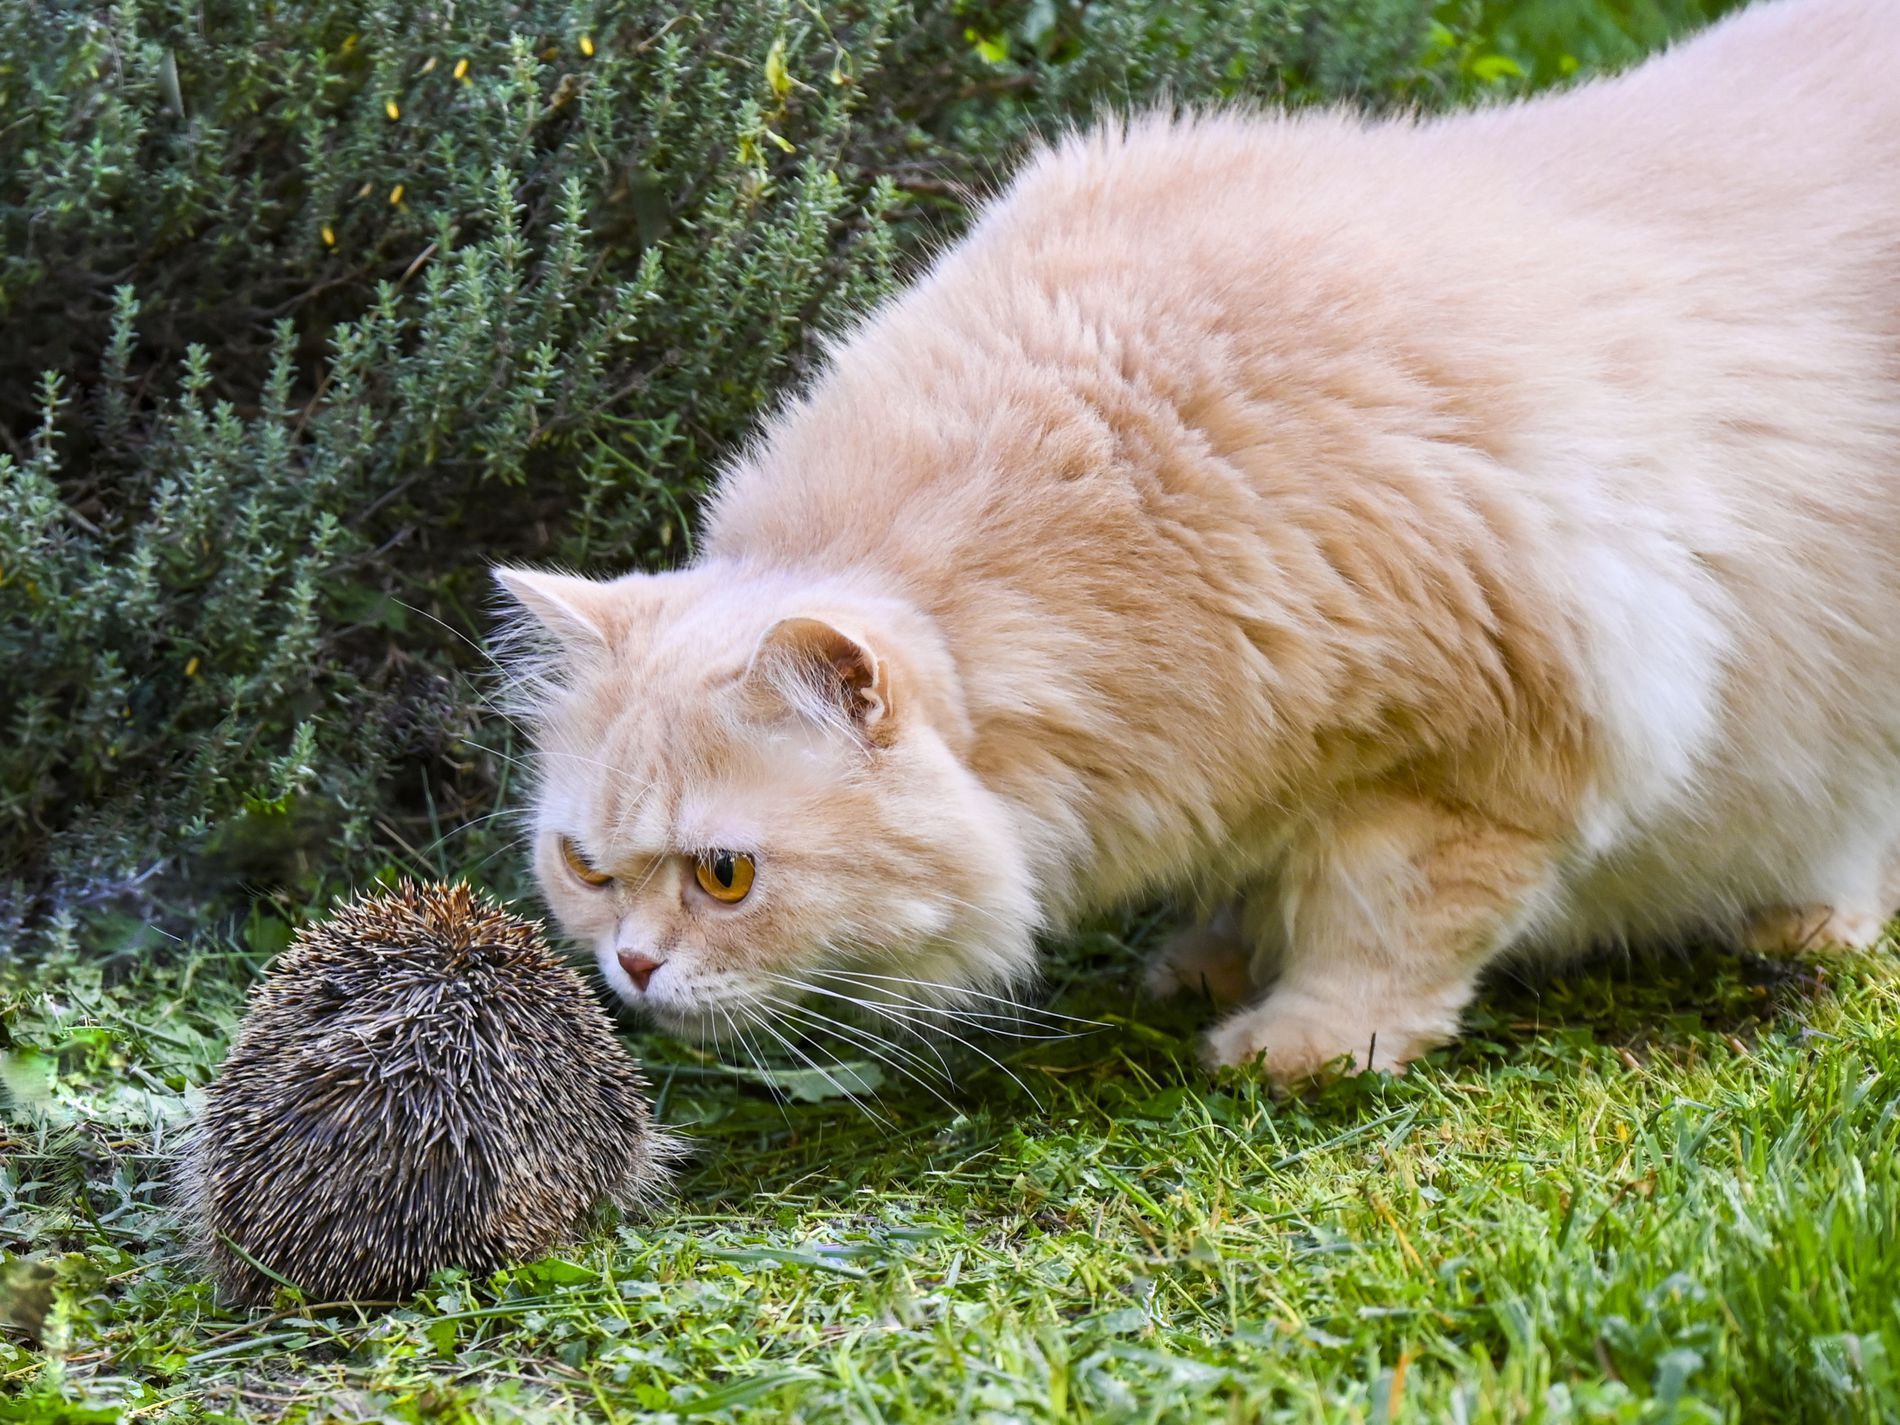
Cat confrontation
A curious cat cautiously approaches a small hedgehog on the ground in a moment of cautious exploration, ready to prey
The image shows a fluffy white and beige cat watching a small hedgehog from close range, with a low angle that highlights the interaction between the two animals. The lighting is soft, with warm, natural shades of green, light brown and beige that reflect a calm atmosphere and a curious mood.
Labels: Grass, Plant, Animal, Hedgehog, Mammal, Cat, Pet, Vegetation, Field, Grassland, Nature, Outdoors, Porcupine, Rodent, Lawn, trees, plants, urchin, Grassy land
Camera: NIKON CORPORATION NIKON Z 6_2
Lens: NIKKOR Z 24-200mm f/4-6.3 VR
Aperture: F6.3
Exposure: 1/250 sec
ISO: 1250
Focal length: 200.0 mm